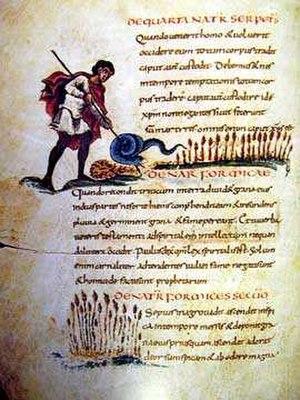
Le Physiologos, est un bestiaire chrétien du IIᵉ ou IVᵉ siècle apr. J.-C. qui a eu une influence considérable au Moyen Âge.